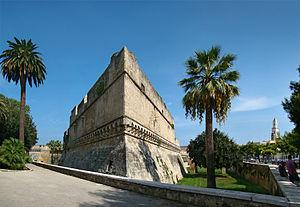
Château normand-souève, Bari, Pouilles, Italie. Le campanile de la cathédrale peut s'apercevoir sur la droite.
Bari est une ville italienne de plus de 315 000 habitants, chef-lieu de la ville métropolitaine de Bari et de la région des Pouilles, sur la côte adriatique.